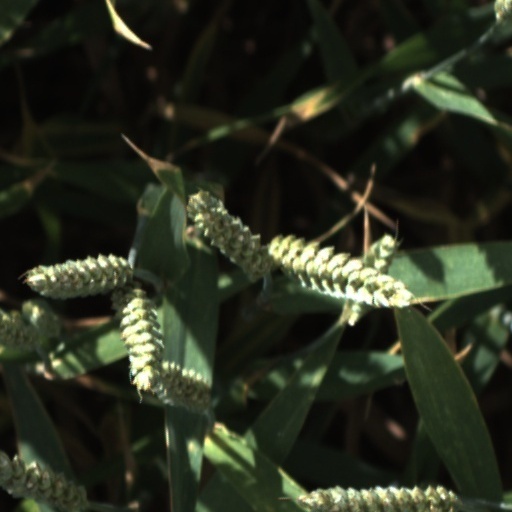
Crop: wheat